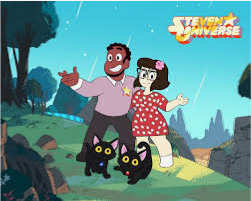
Portrait style: Cartoon Portrait